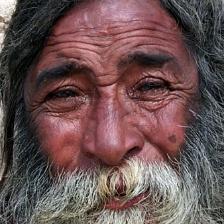
Label: faces